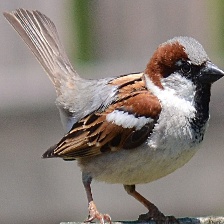
Species: HOUSE SPARROW
Scientific name: PASSER DOMESTICUS